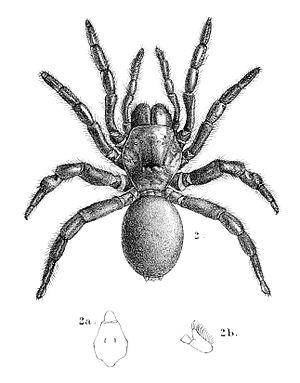
Thyropoeus mirandus est une espèce d'araignées mygalomorphes de la famille des Migidae.
Thyropoeus est un genre d'araignées mygalomorphes de la famille des Migidae.